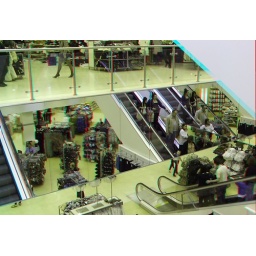
Chain store escalators in anaglyph 3D red cyan glasses to view